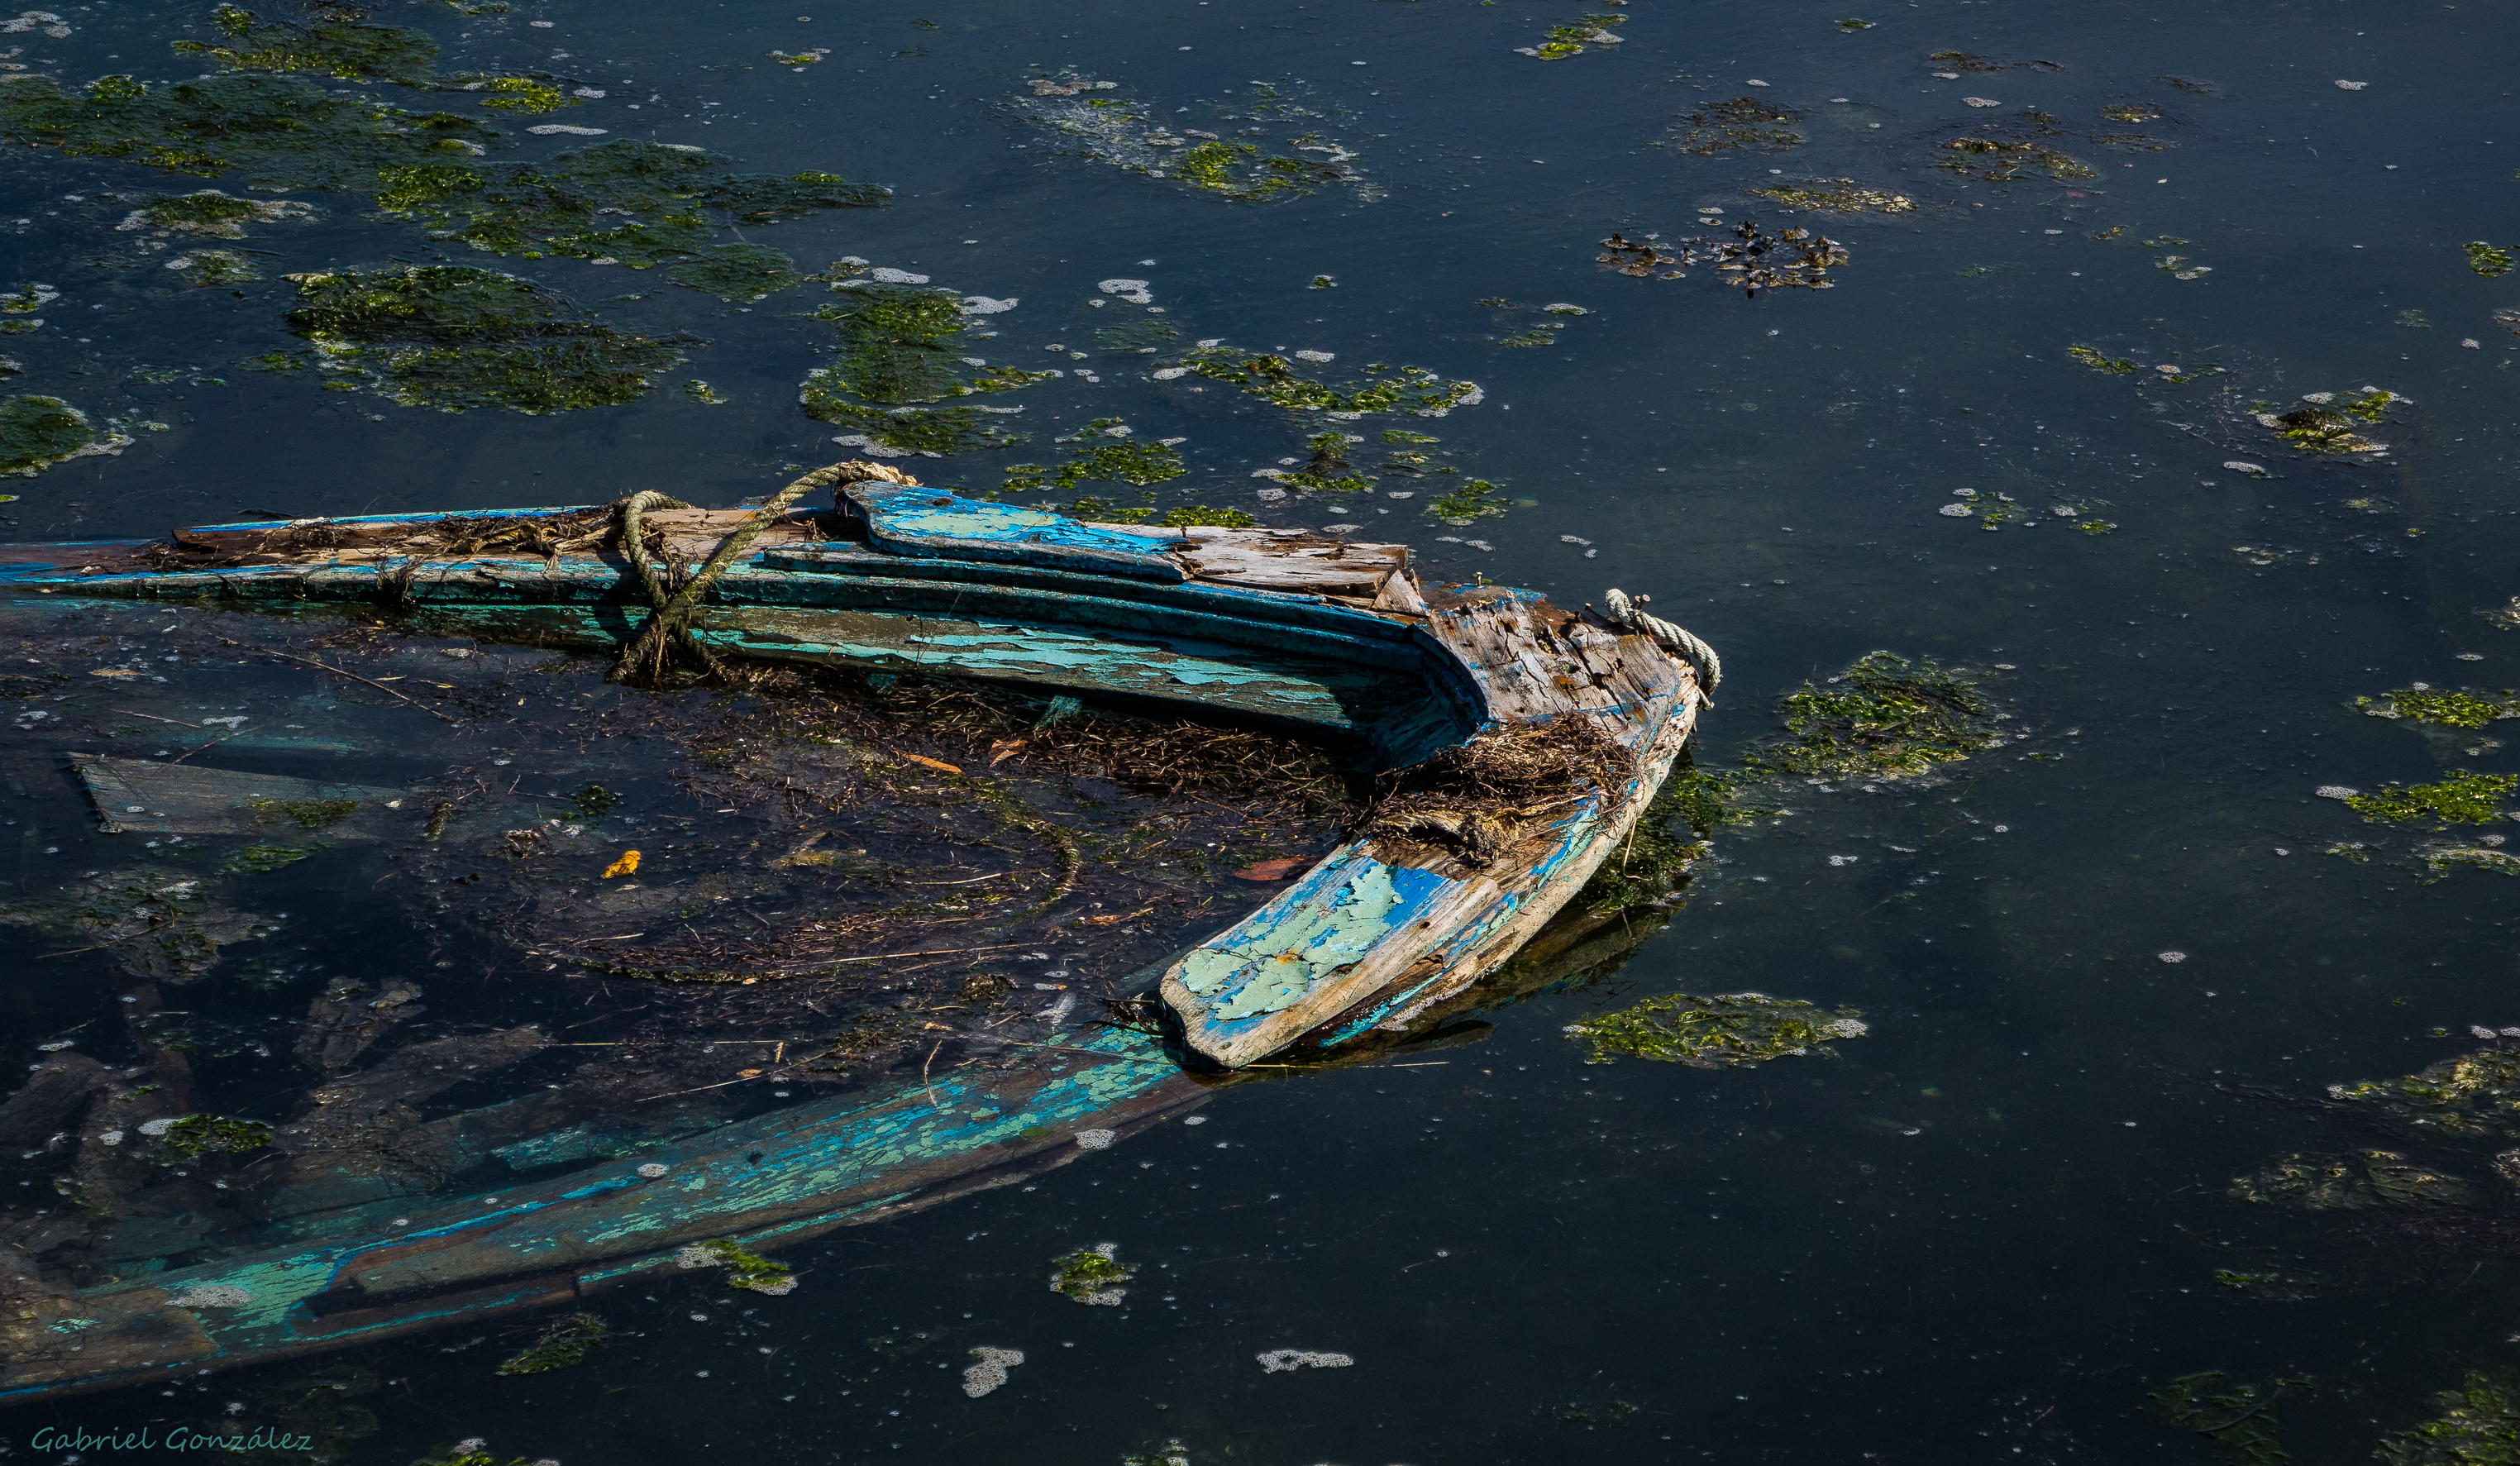
landscape, sea, coast, water, ocean, boat, wave, reflection, vehicle, spain, espaa, galicia, pontevedra, combarro, paisajes, watercraft, shipwreck, screenshot, ggl1, gaby1, xovesphoto, sonyrx10, rx10, gphoto, gabrielcorua, xelodegalicia, lourizn, aerial photography, watercraft rowing